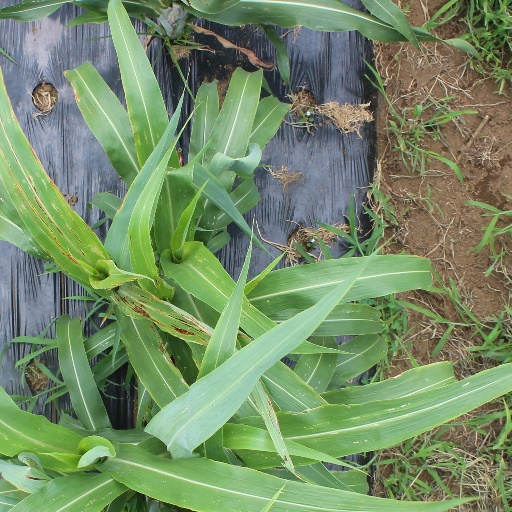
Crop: sorghum